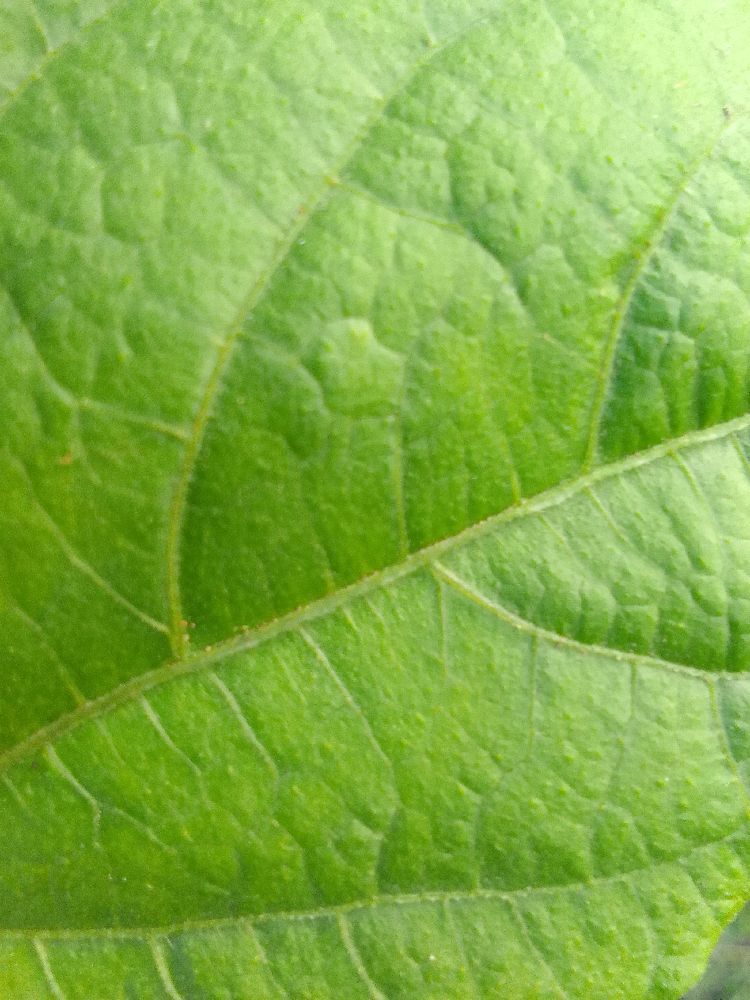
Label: healthy